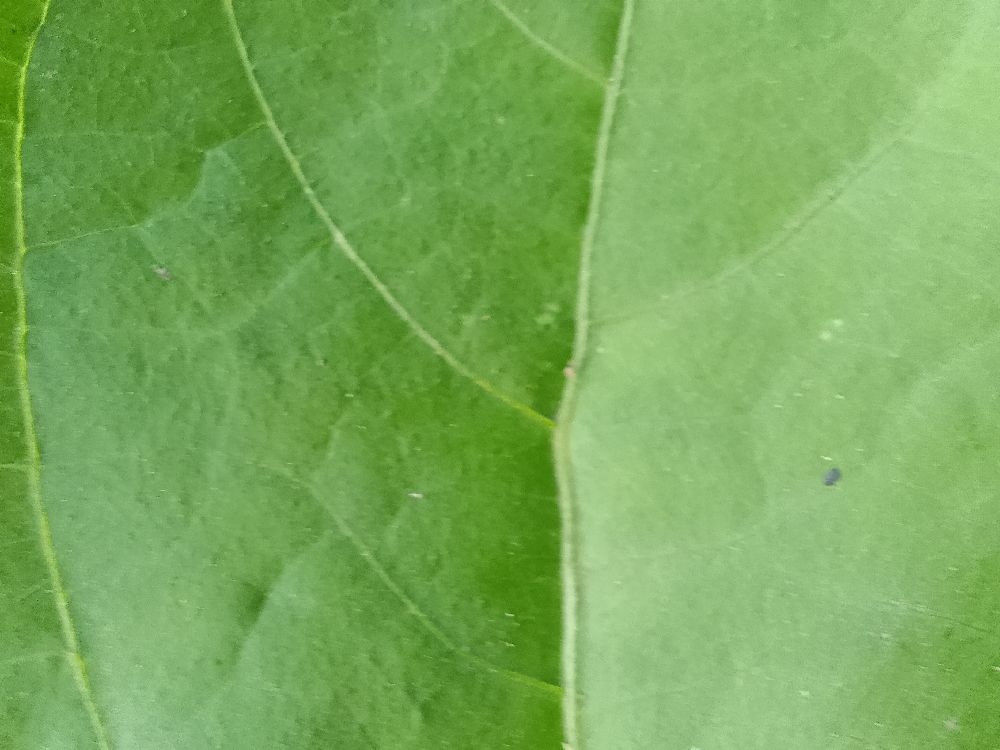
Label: healthy